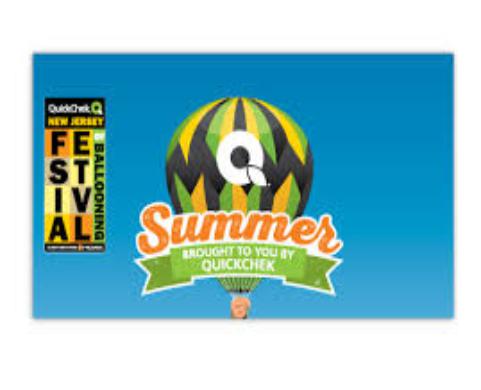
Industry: Food